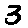
Label: 3